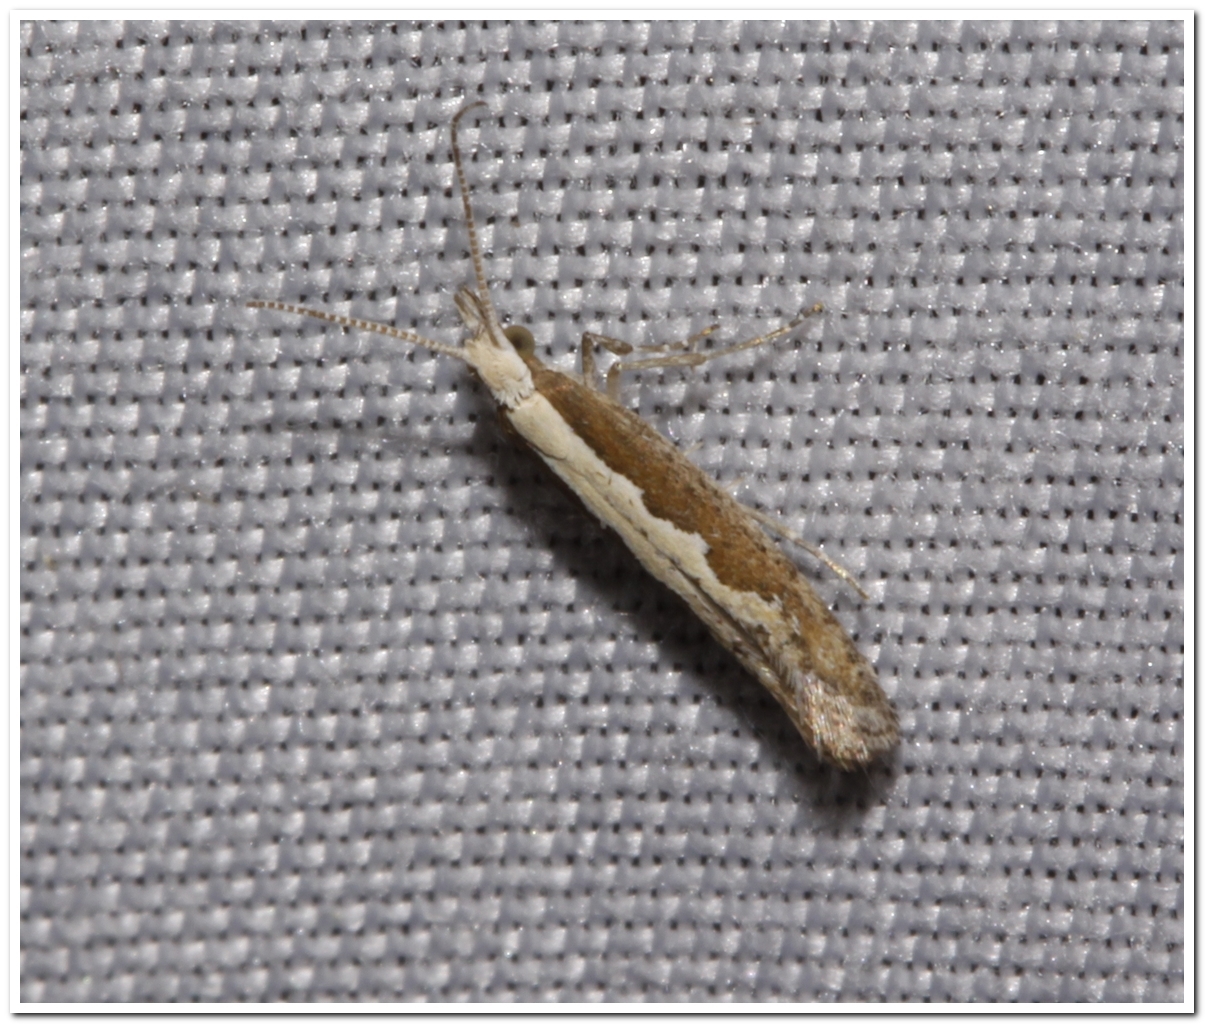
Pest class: diamondback_moth